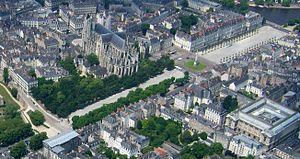
Vue aérienne des cours Saint-Pierre et Saint-André de Nantes, séparés par la place Joffre. La cathédrale Saint-Pierre jouxte le cours Saint-Pierre. On distingue l'Erdre au bout du cours Saint-André. (Nantes, France)
Nantes est une commune de l'ouest de la France, située au sud du Massif armoricain, qui s'étend sur les rives de la Loire, à 50 km de l'océan Atlantique.
Les cours Saint-Pierre et Saint-André sont des promenades publiques situées à Nantes et furent, au XVIIIᵉ siècle, les premiers espaces de ce type aménagés dans la ville, sur d'anciens terrains vagues situés alors hors des murs d'enceinte de la cité.
Cet article recense certaines des plus célèbres voies et places du centre-ville de Nantes en France, et en évoque l’histoire, selon un classement par type et ordre alphabétique.
Nantes appartient au réseau des Villes et Pays d'art et d'histoire, animé par le ministère de la Culture et les collectivités territoriales, et qui rassemblent les villes soucieuses de préserver et de promouvoir leur patrimoine.